Lee–Enfield

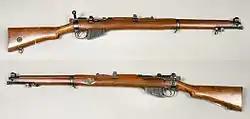
Short magazine Lee–Enfield No. 1 Mk III

The Lee–Enfield rifle was introduced in November 1895 as the ".303 calibre, Rifle, Magazine, Lee–Enfield", or more commonly "magazine Lee–Enfield", or "MLE" (sometimes spoken as "emily" instead of M, L, E). The next year, a shorter version was introduced as the "Lee–Enfield cavalry carbine Mk I", or LEC, with a barrel as opposed to the one in the "long" version. Both underwent a minor upgrade series in 1899 (the omission of the cleaning / clearing rod), becoming the Mk I*. Many LECs (and LMCs in smaller numbers) were converted to special patterns, namely the "New Zealand carbine" and the "Royal Irish Constabulary carbine", or NZ and RIC carbines, respectively. Some of the MLEs (and MLMs) were converted to load from chargers, and designated "Charger Loading Lee–Enfields", or "CLLEs".